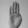
ASL letter: B